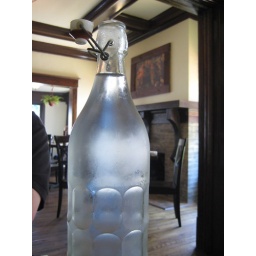
Cool water bottle for the table, with the setting in the backgound